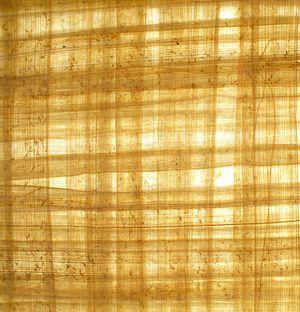
La feuille de papyrus, appelée plus simplement le papyrus, est un support d'écriture obtenu grâce à la transformation des tiges d’une plante, appelée également papyrus. Son invention remonte à près de 5 000 ans. Il était utilisé en Égypte et autour de la mer Méditerranée.